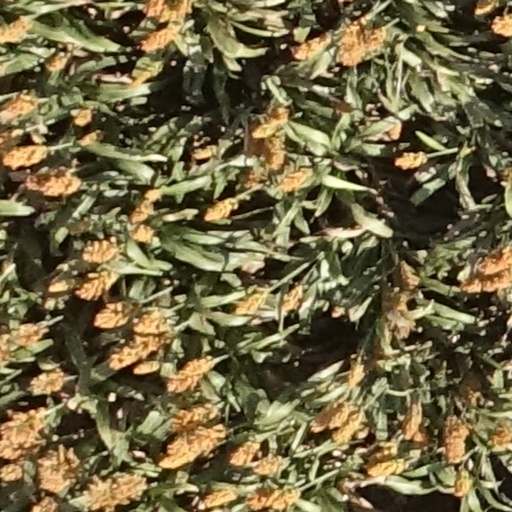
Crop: sorghum